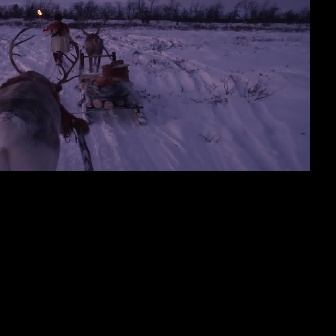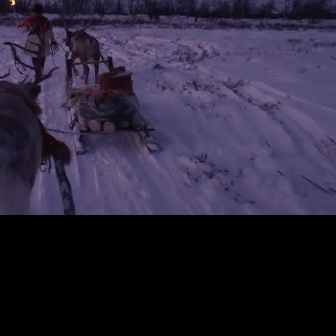
  Please identify the target specified by the bounding box [72,50,147,125] in the first image and locate it in the second image. Return the coordinates in [x_min,y_min,x_max,y_max] format.
Answer: [58,55,157,155]